Kurigalzu II

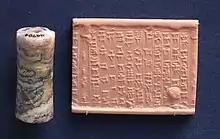
Chalcedony cylinder seal with impression mentioning the Kassite king Kurigalzu II. British Museum

According to an Assyrian chronicle Kurigalzu II owed his throne to the Assyrians. Burna-Buriaš’ brief successor, Kara-ḫardaš, had been murdered during a coup d'état by the Kassite army, who had elevated an otherwise unremarkable Nazi-Bugaš to the throne. This incited the intervention of the Assyrian monarch Aššur-Uballiṭ, whose daughter Muballiṭat-Šērūa was either the mother or the consort of Kara-ḫardaš. The usurper was unceremoniously executed and Kurigalzu was installed as a king in his youth from the royal lineage. His genealogical relationship with the Assyrian king is not known.